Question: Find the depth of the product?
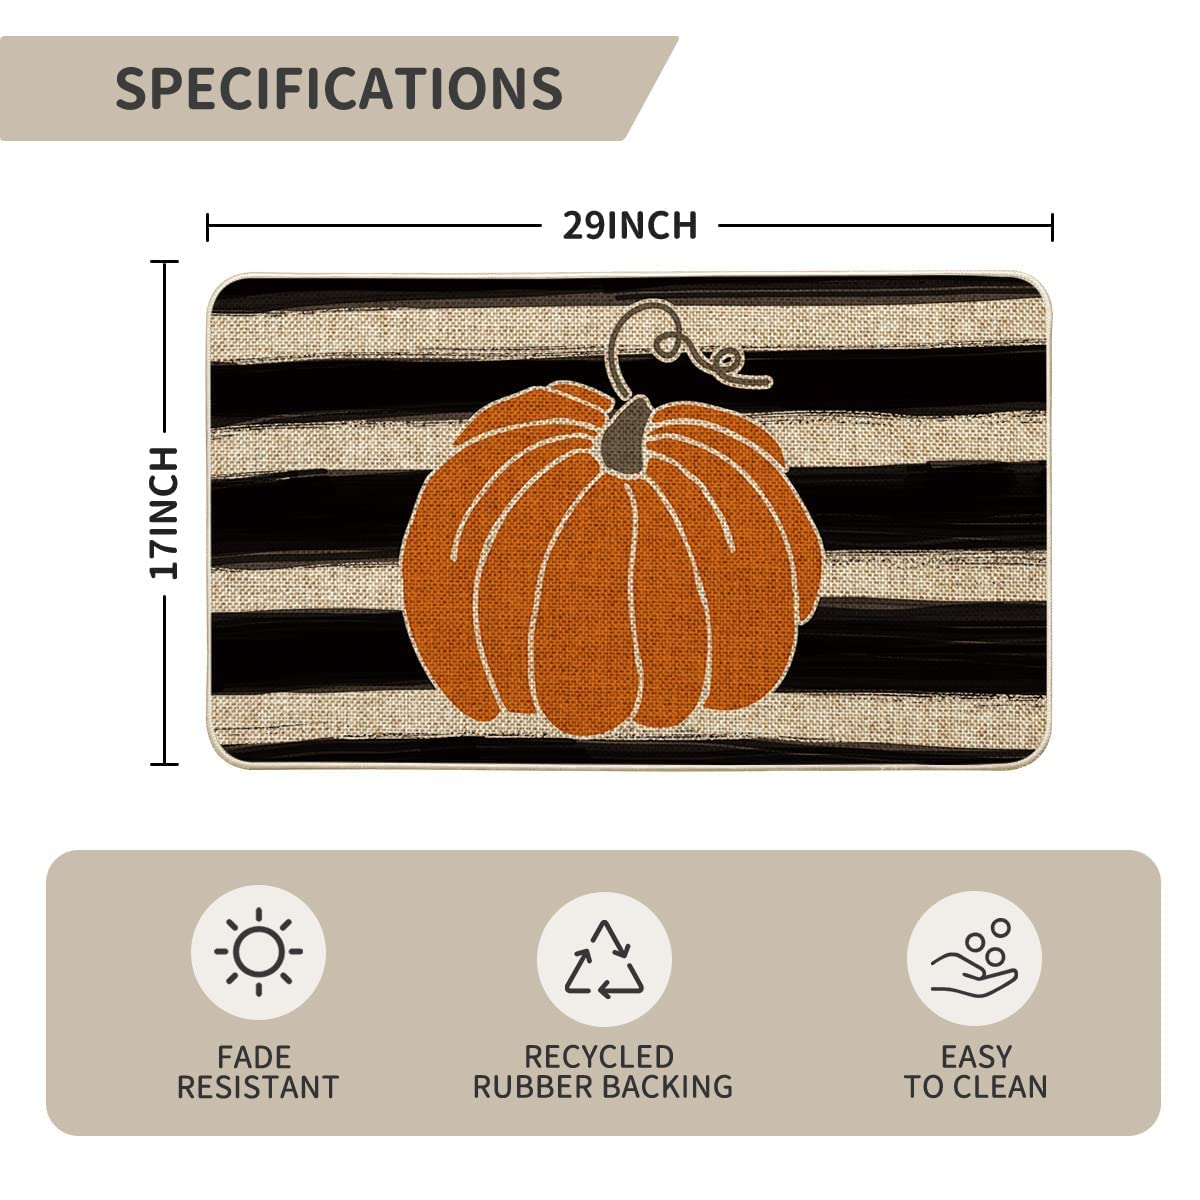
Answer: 29.0 inch